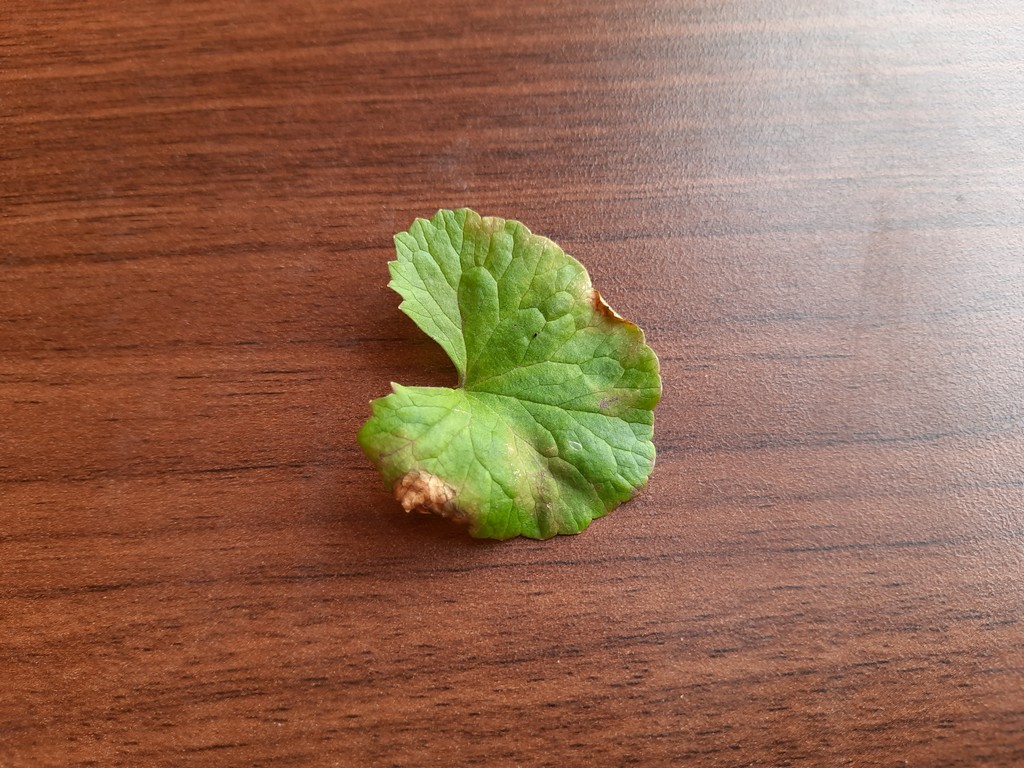
Label: Unhealthy